Radziwiłł family

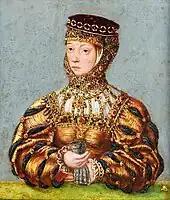
Barbara Radziwiłł(1520/23–1551), queen consort of Poland (1548–1551).

The Radziwiłł family also divided on religious grounds. Following the Protestant and Polish Reformation, two branches converted to Calvinism. Some members of the Nesvizh–Kletsk-Olyka branch of family remained as Calvinists for two generations until the children of Mikołaj "the Black" converted to Roman Catholicism before the end of the century. The Biržai-Dubingiai line remained in the Protestant faith until the extinction of their line one century later.